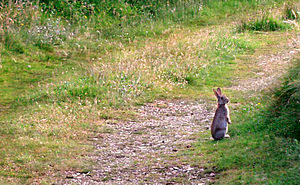
Vildkanin
Vildkanin ved Rindby Strand, Fanø
Vildkanin (Oryctolagus cuniculus), Fanø.